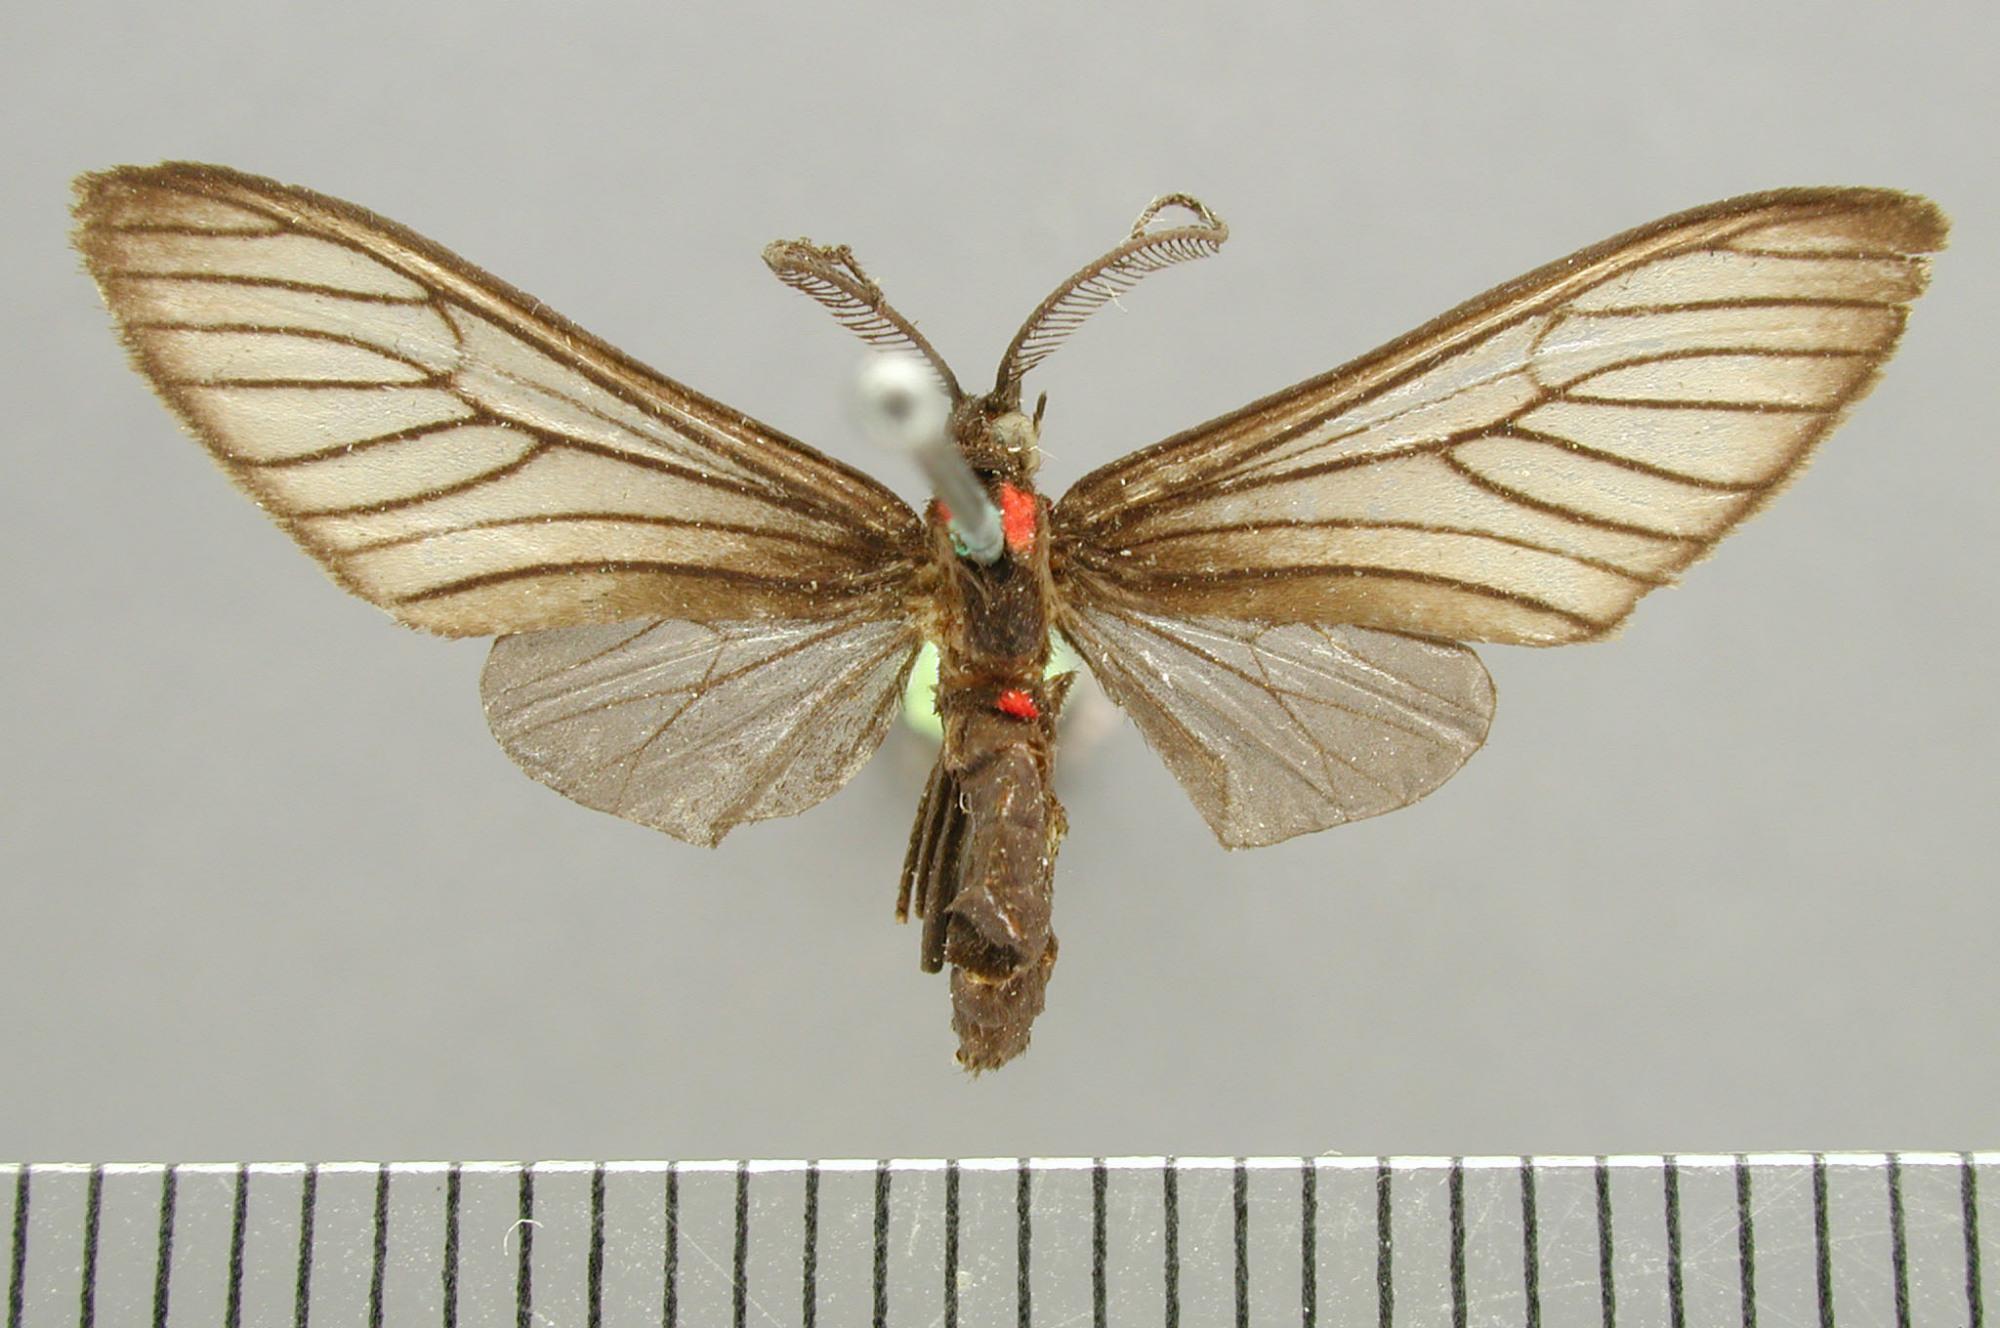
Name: Chrostosoma fumosa
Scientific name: Chrostosoma fumosa Schaus, 1912
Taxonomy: Animalia, Arthropoda, Insecta, Lepidoptera, Arctiidae
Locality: Sixola [Sixaola] River, Limon, Costa Rica
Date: Apr 1907